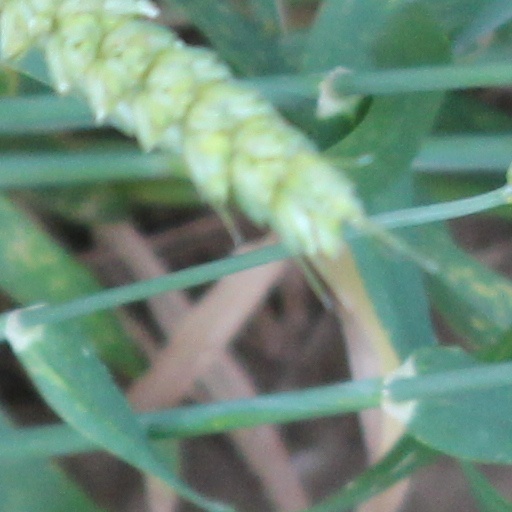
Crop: wheat